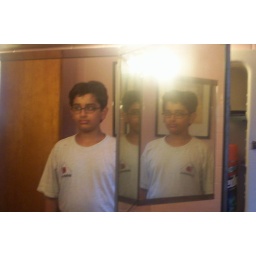
Vinayak in the mirrors of the bathroom